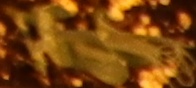
Label: Field Pea